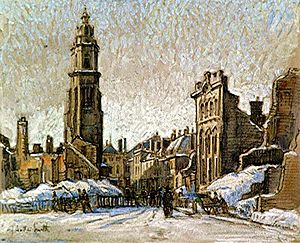
Cambrai / Historie
Cambrai (maleri)
Cambrai er en fransk by i departementet Nord. Byen ligger ved den øvre Schelde og er kendt for sin tekstilindustri. Det omkringliggende område anvendes til landbrug.